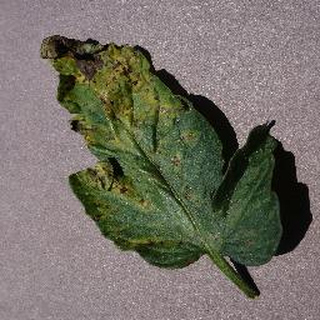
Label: tomato_septoria_leaf_spot